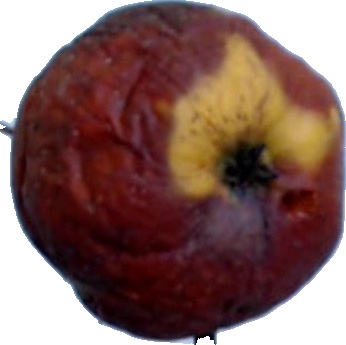
Label: apple_rotten_1